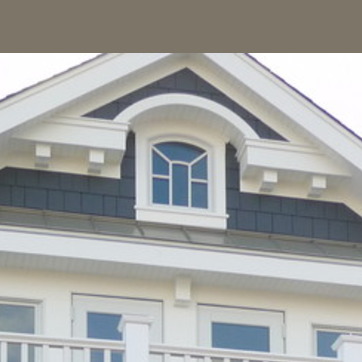
Material: glass